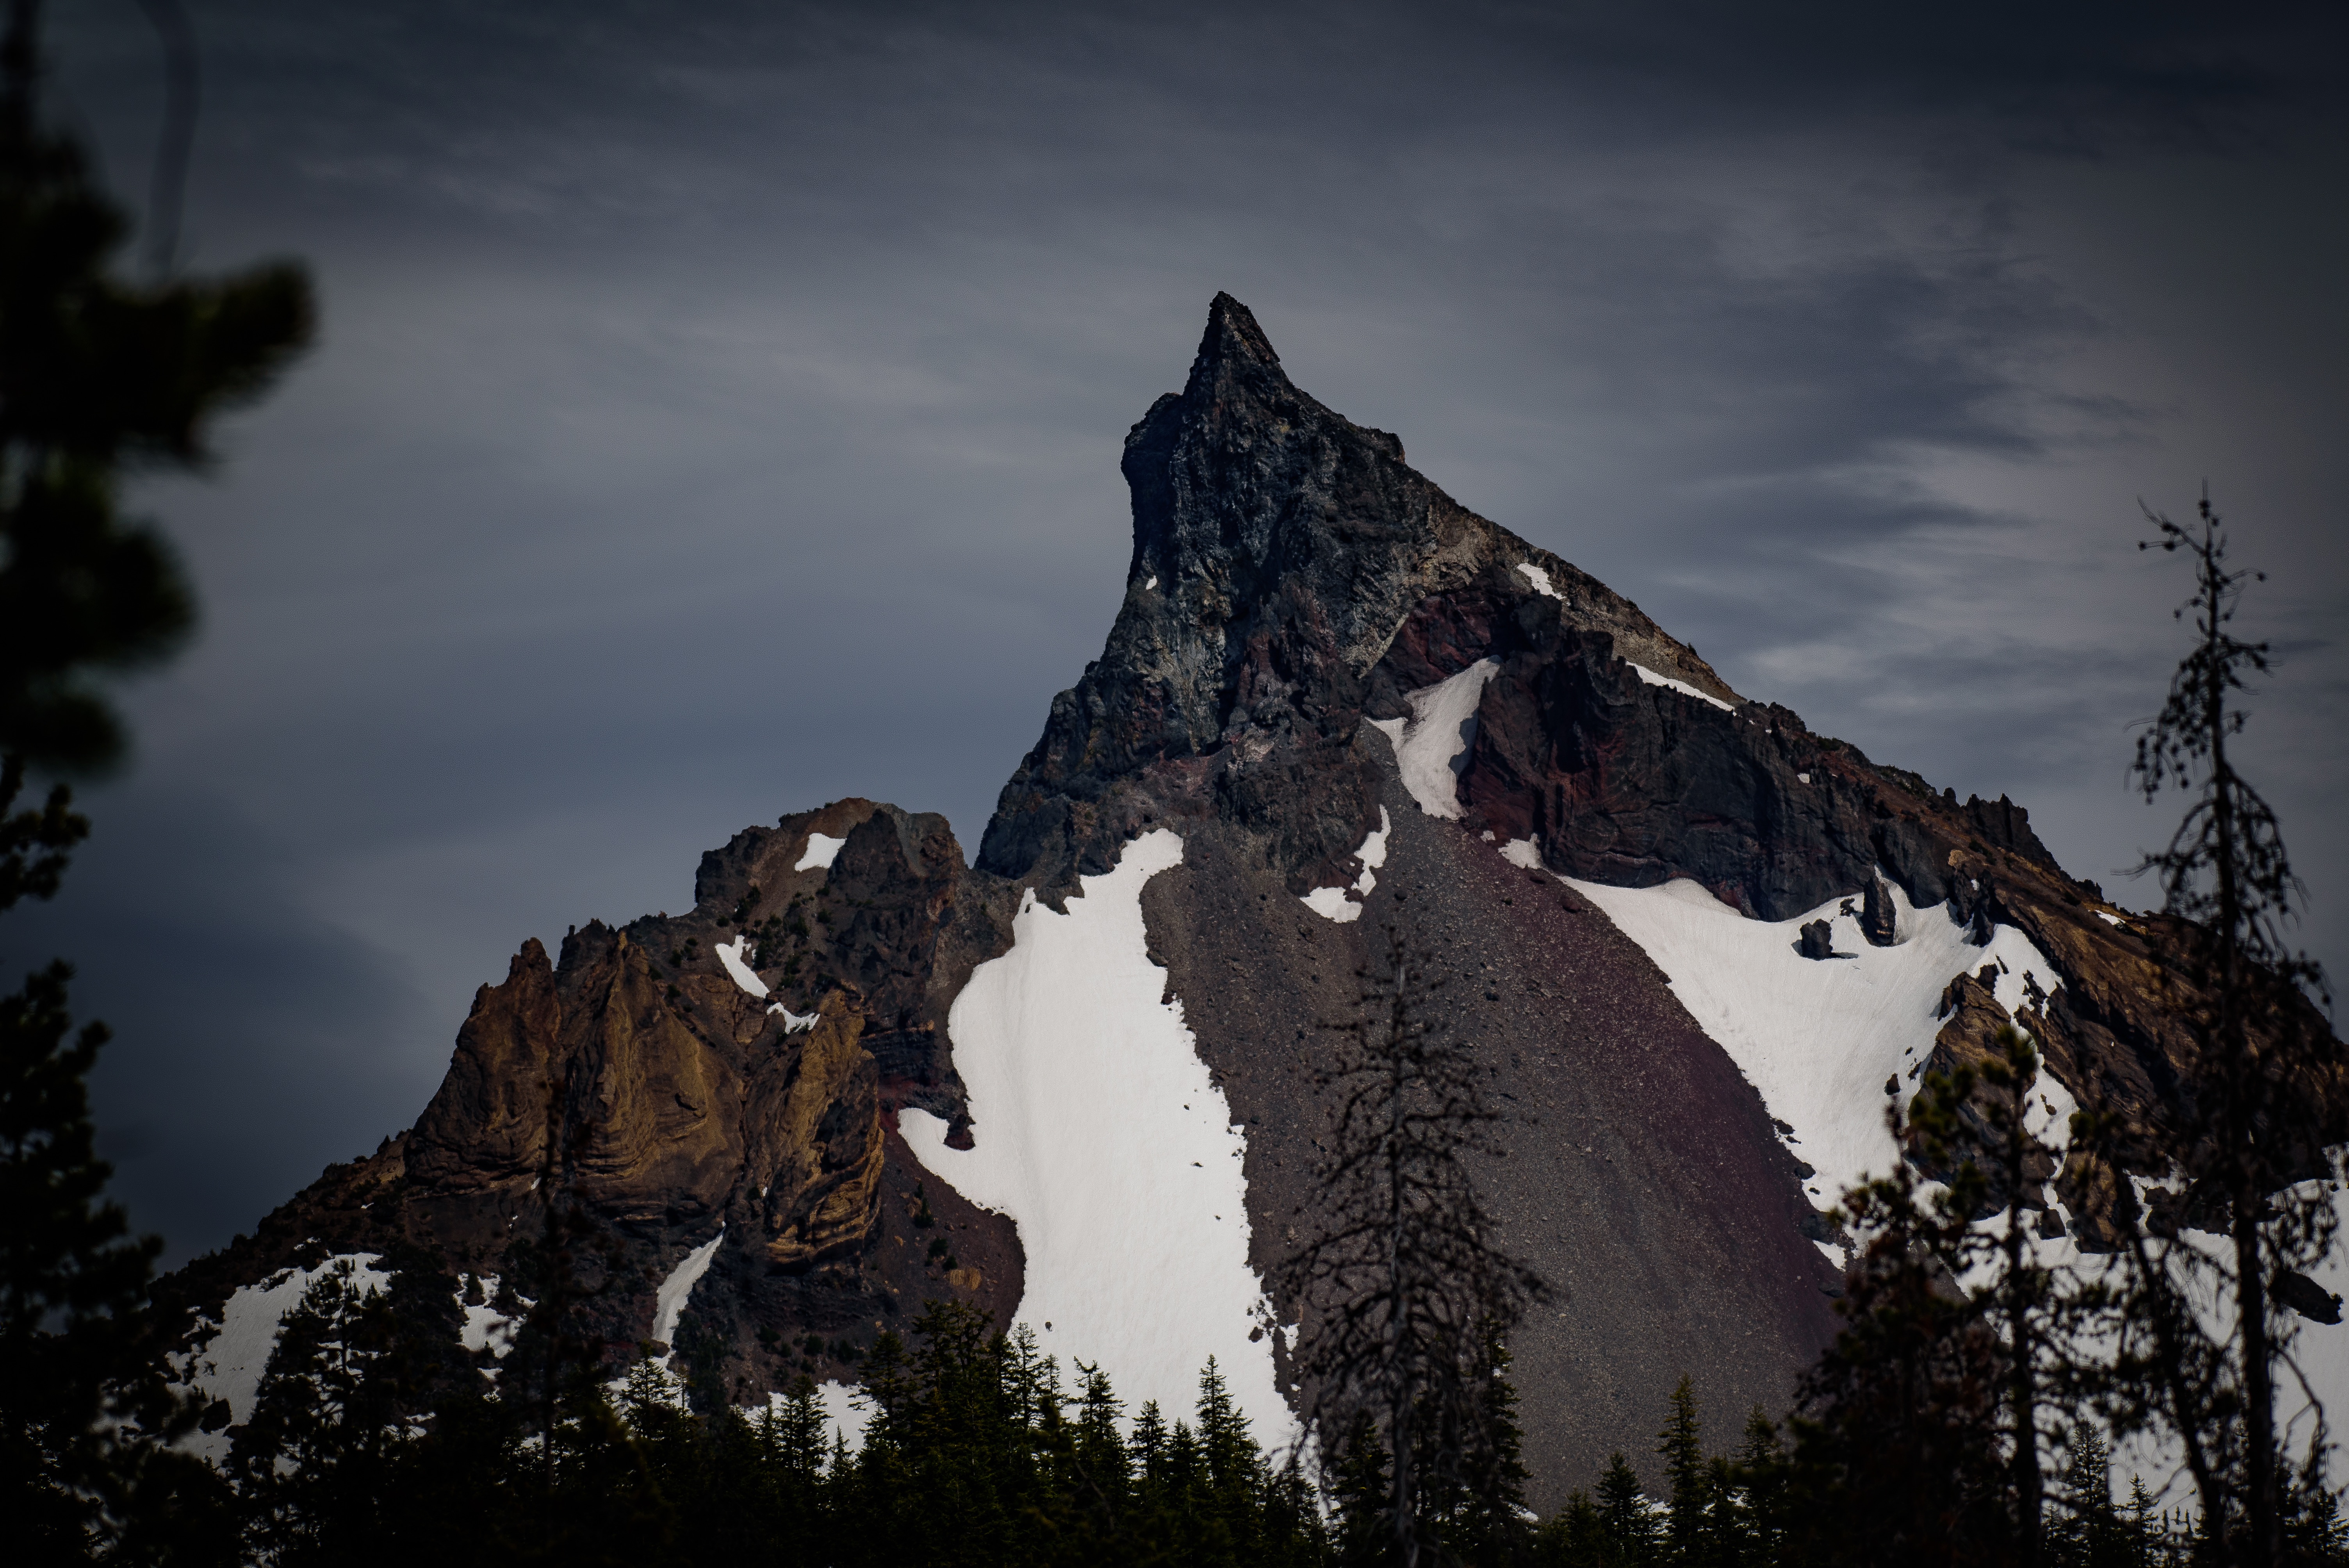
landscape, tree, nature, forest, rock, wilderness, mountain, snow, winter, cloud, sky, peak, mountain range, reflection, weather, darkness, terrain, summit, atmospheric phenomenon, woody plant, mountainous landforms